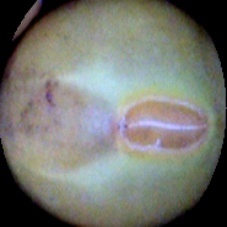
Label: Immature